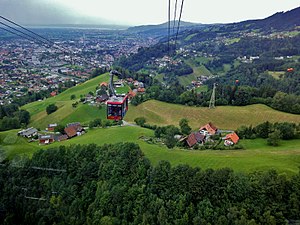
Dornbirn / Placering
Udsigt fra bjergtoppen Karren udover Dornbirn
Dornbirn er en by i det vestlige Østrig, med et indbyggertal på cirka 46.000, og er hovedby i et forvaltningsdistrikt af samme navn. Byen ligger i delstaten Vorarlberg, ved bredden af floden Dornbirner Ach. Byen er indbyggertalsmæssigt den største i delstaten, og er et økonomisk og trafikmæssigt knudepunkt for hele regionen.